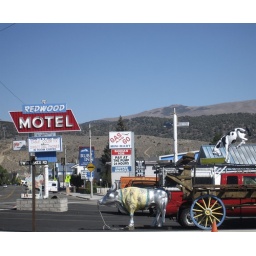
silver bull in a tee